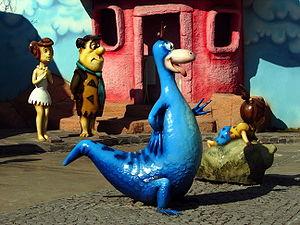
Les Pierrafeu au Québec ou La Famille Pierrafeu en France est une série télévisée d'animation américaine en 166 épisodes de 25 minutes, créée par William Hanna et Joseph Barbera et diffusée entre le 30 septembre 1960 et le 1ᵉʳ avril 1966 sur le réseau ABC. Diffusée en première partie de soirée, elle connaît alors un immense succès.